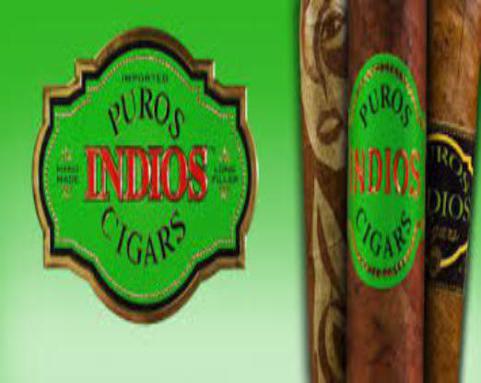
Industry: Necessities